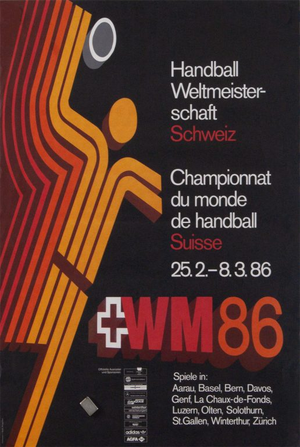
La 11ᵉ édition du championnat du monde masculin de handball a eu lieu du 25 février au 8 mars 1986 en Suisse.